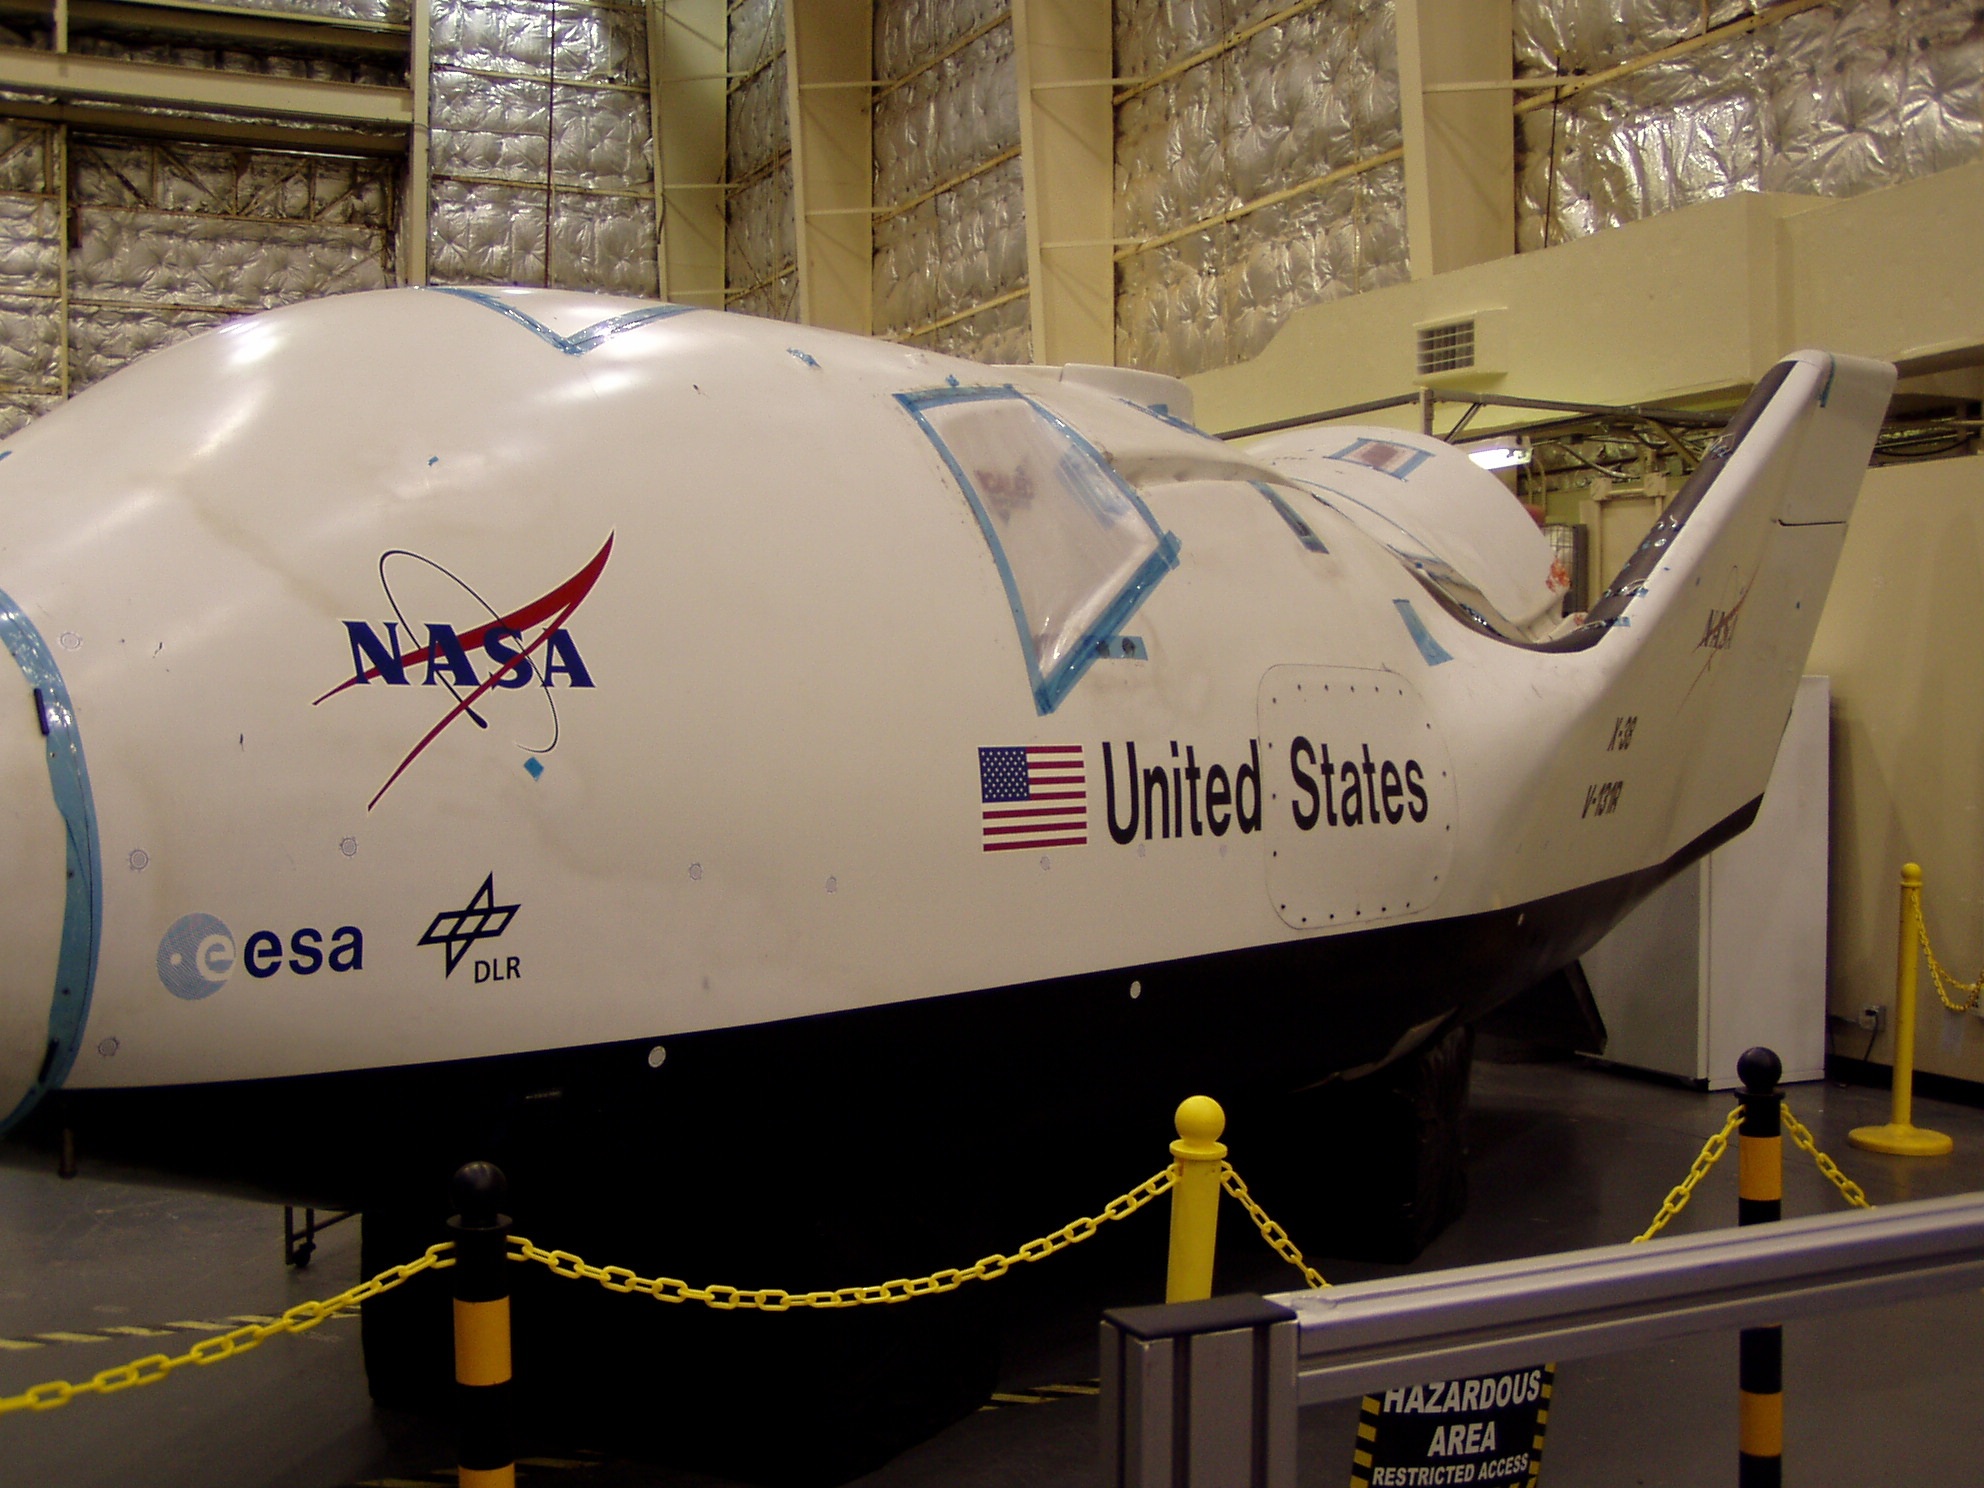
airplane, aircraft, vehicle, airline, aviation, space, nasa, airliner, shuttle, houston, atmosphere of earth, wide body aircraft, aircraft engine